Dougal Dixon

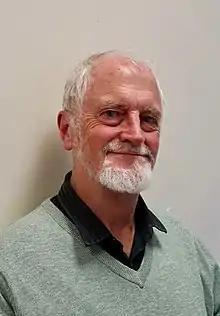

Dixon today works as a full-time author and book editor and has written well over a hundred books. The majority of Dixon's books are encyclopaedias or children's books concerning palaeontology or geology. Through writing books on the subject on several different levels and adapting the material accordingly, reviewers have credited Dixon with attracting many to the study of dinosaurs and many of his books have been praised by critics. Some of his books, such as "Hunting the Dinosaurs and Other Prehistoric Animals" (1987), "Be a Dinosaur Detective" (1988), and "Dougal Dixon's Dinosaurs" (1993), have long been recommended inclusions in school libraries and children's curricula. "Dougal Dixon's Dinosaurs" features Dixon's own artwork, an early example of a palaeontology book written and illustrated by the same person.